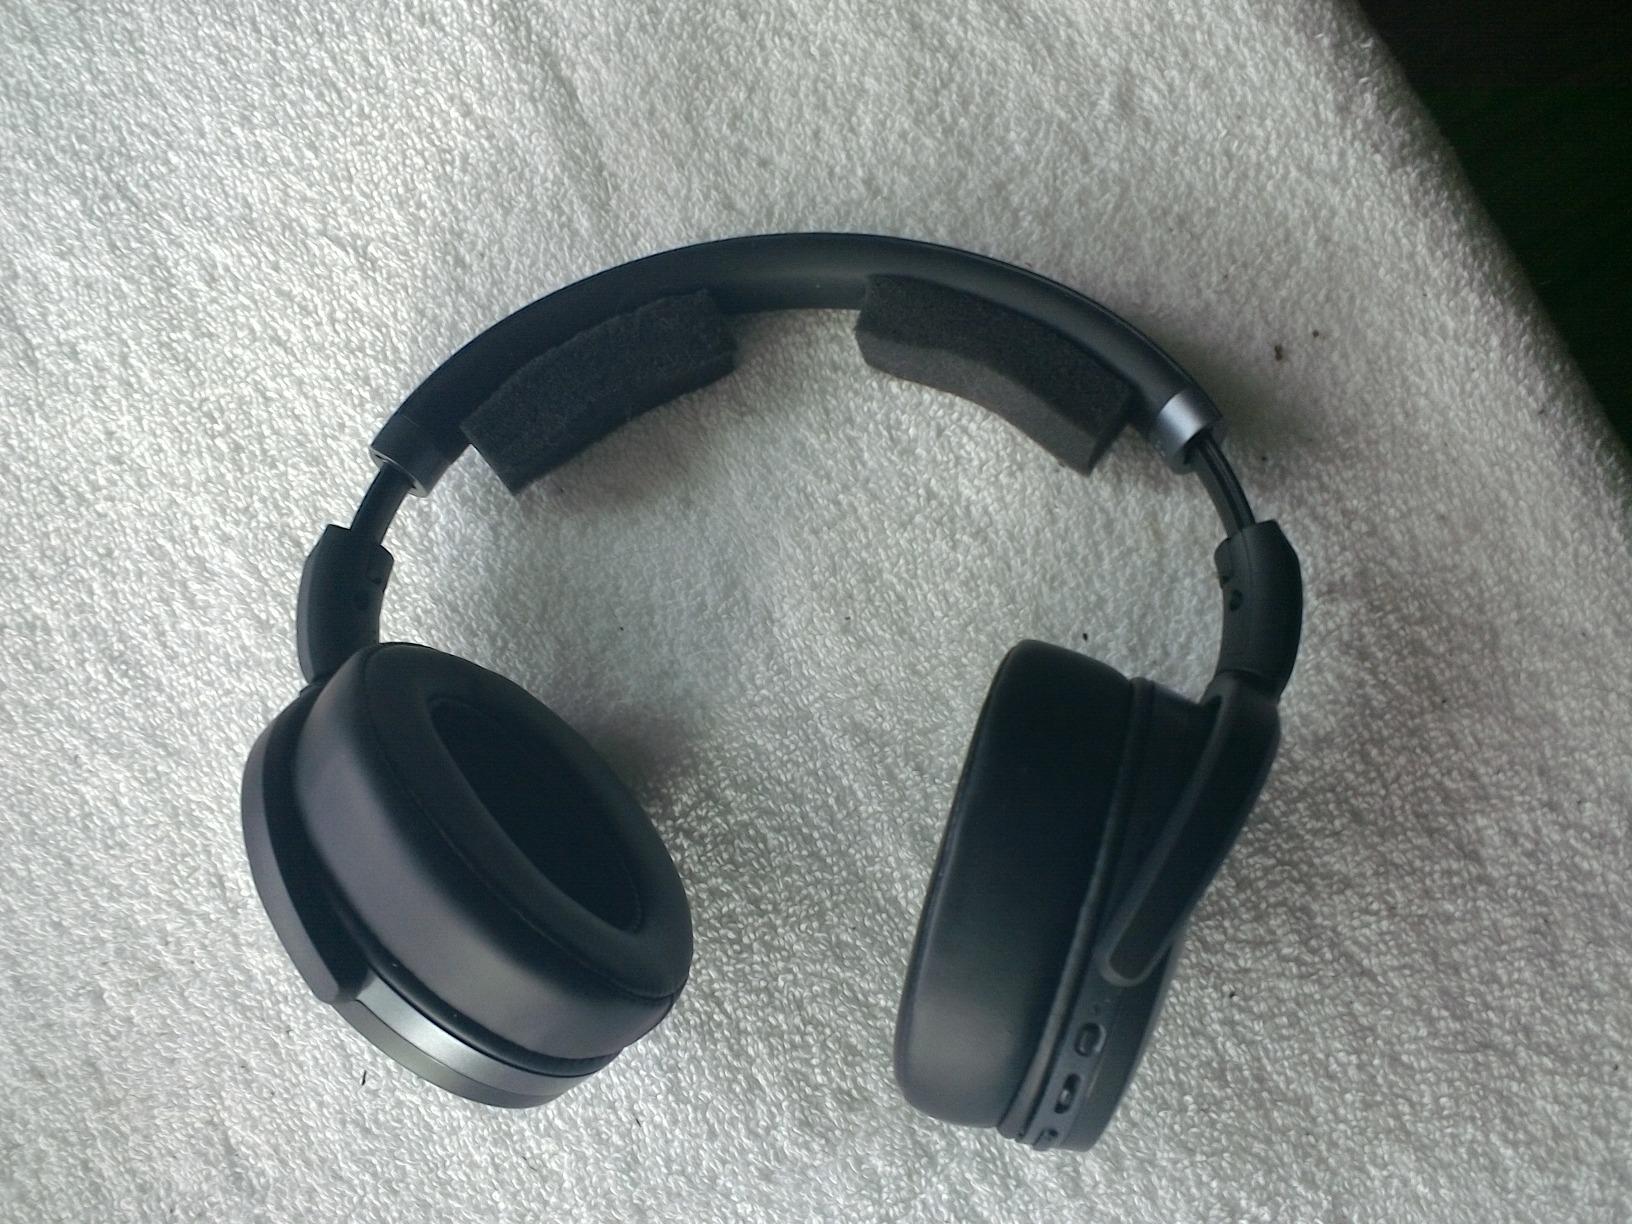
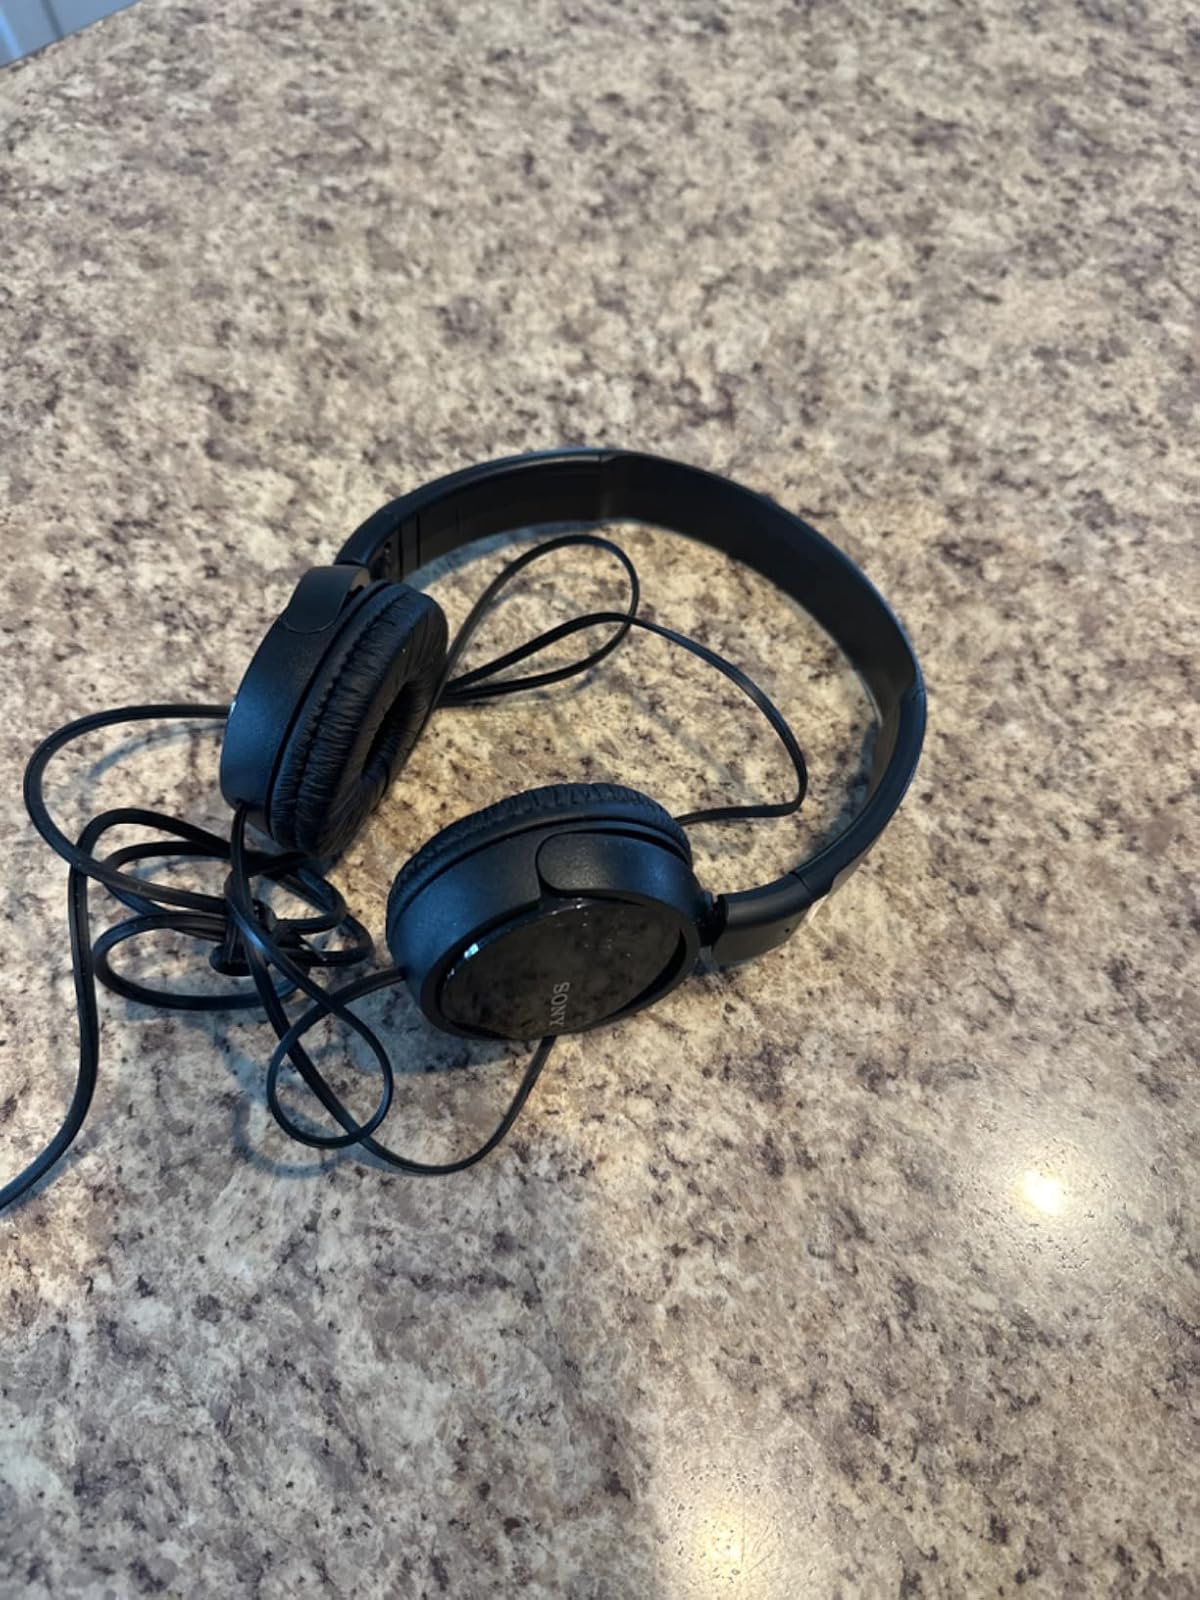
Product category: headphones
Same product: no